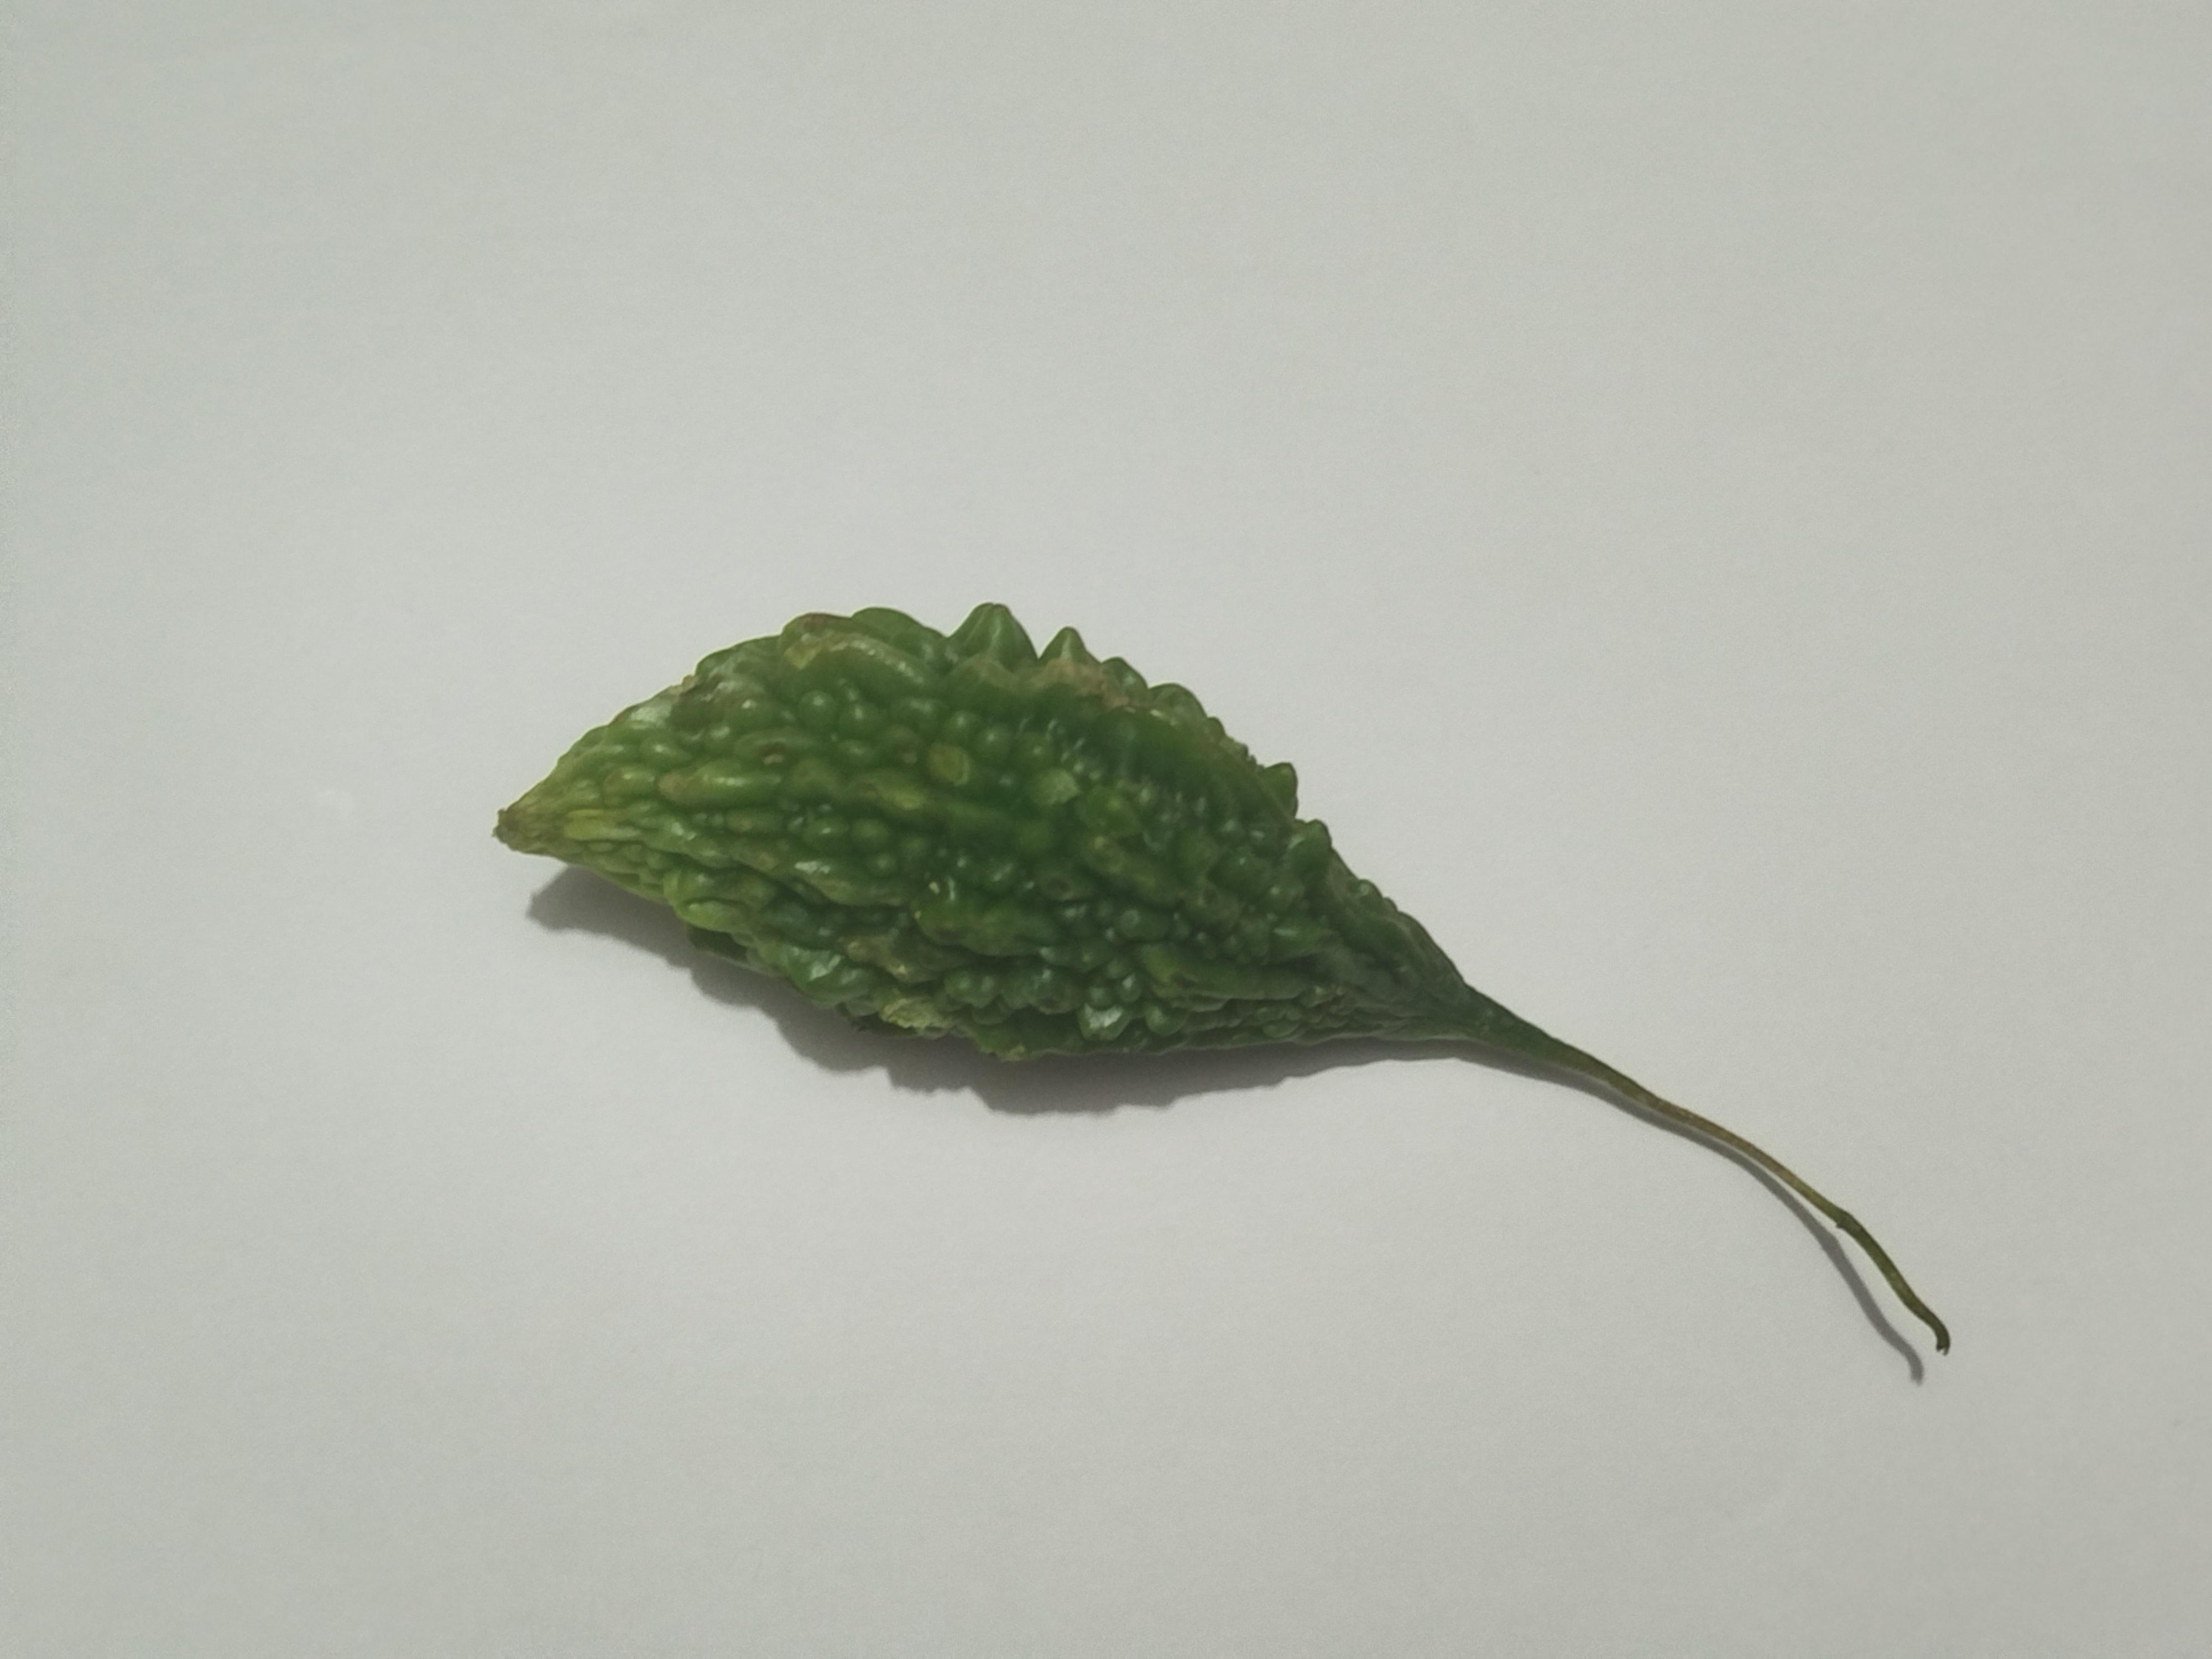
Label: Bitter melon